Ed Fry

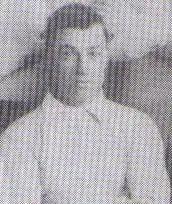

Edward "Son" Fry (1879–1968) was an Australian rugby league and rugby union footballer. He was one of the founding players of rugby league in Australia at the time of the rebel code's breakaway from rugby union. He played for New South Wales in the very first rugby match run by the newly created 'New South Wales Rugby Football League' which had just split away from the established New South Wales Rugby Football Union.